The Catholic School

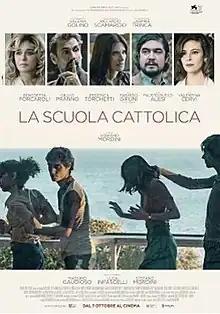
Theatrical release poster

The Catholic School is a 2021 Italian drama film directed by Stefano Mordini.